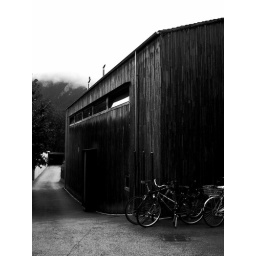
The mysterious office of architect Peter Zumthor in a small mountain village in Switzerland. Shot with Sony Cybershot.